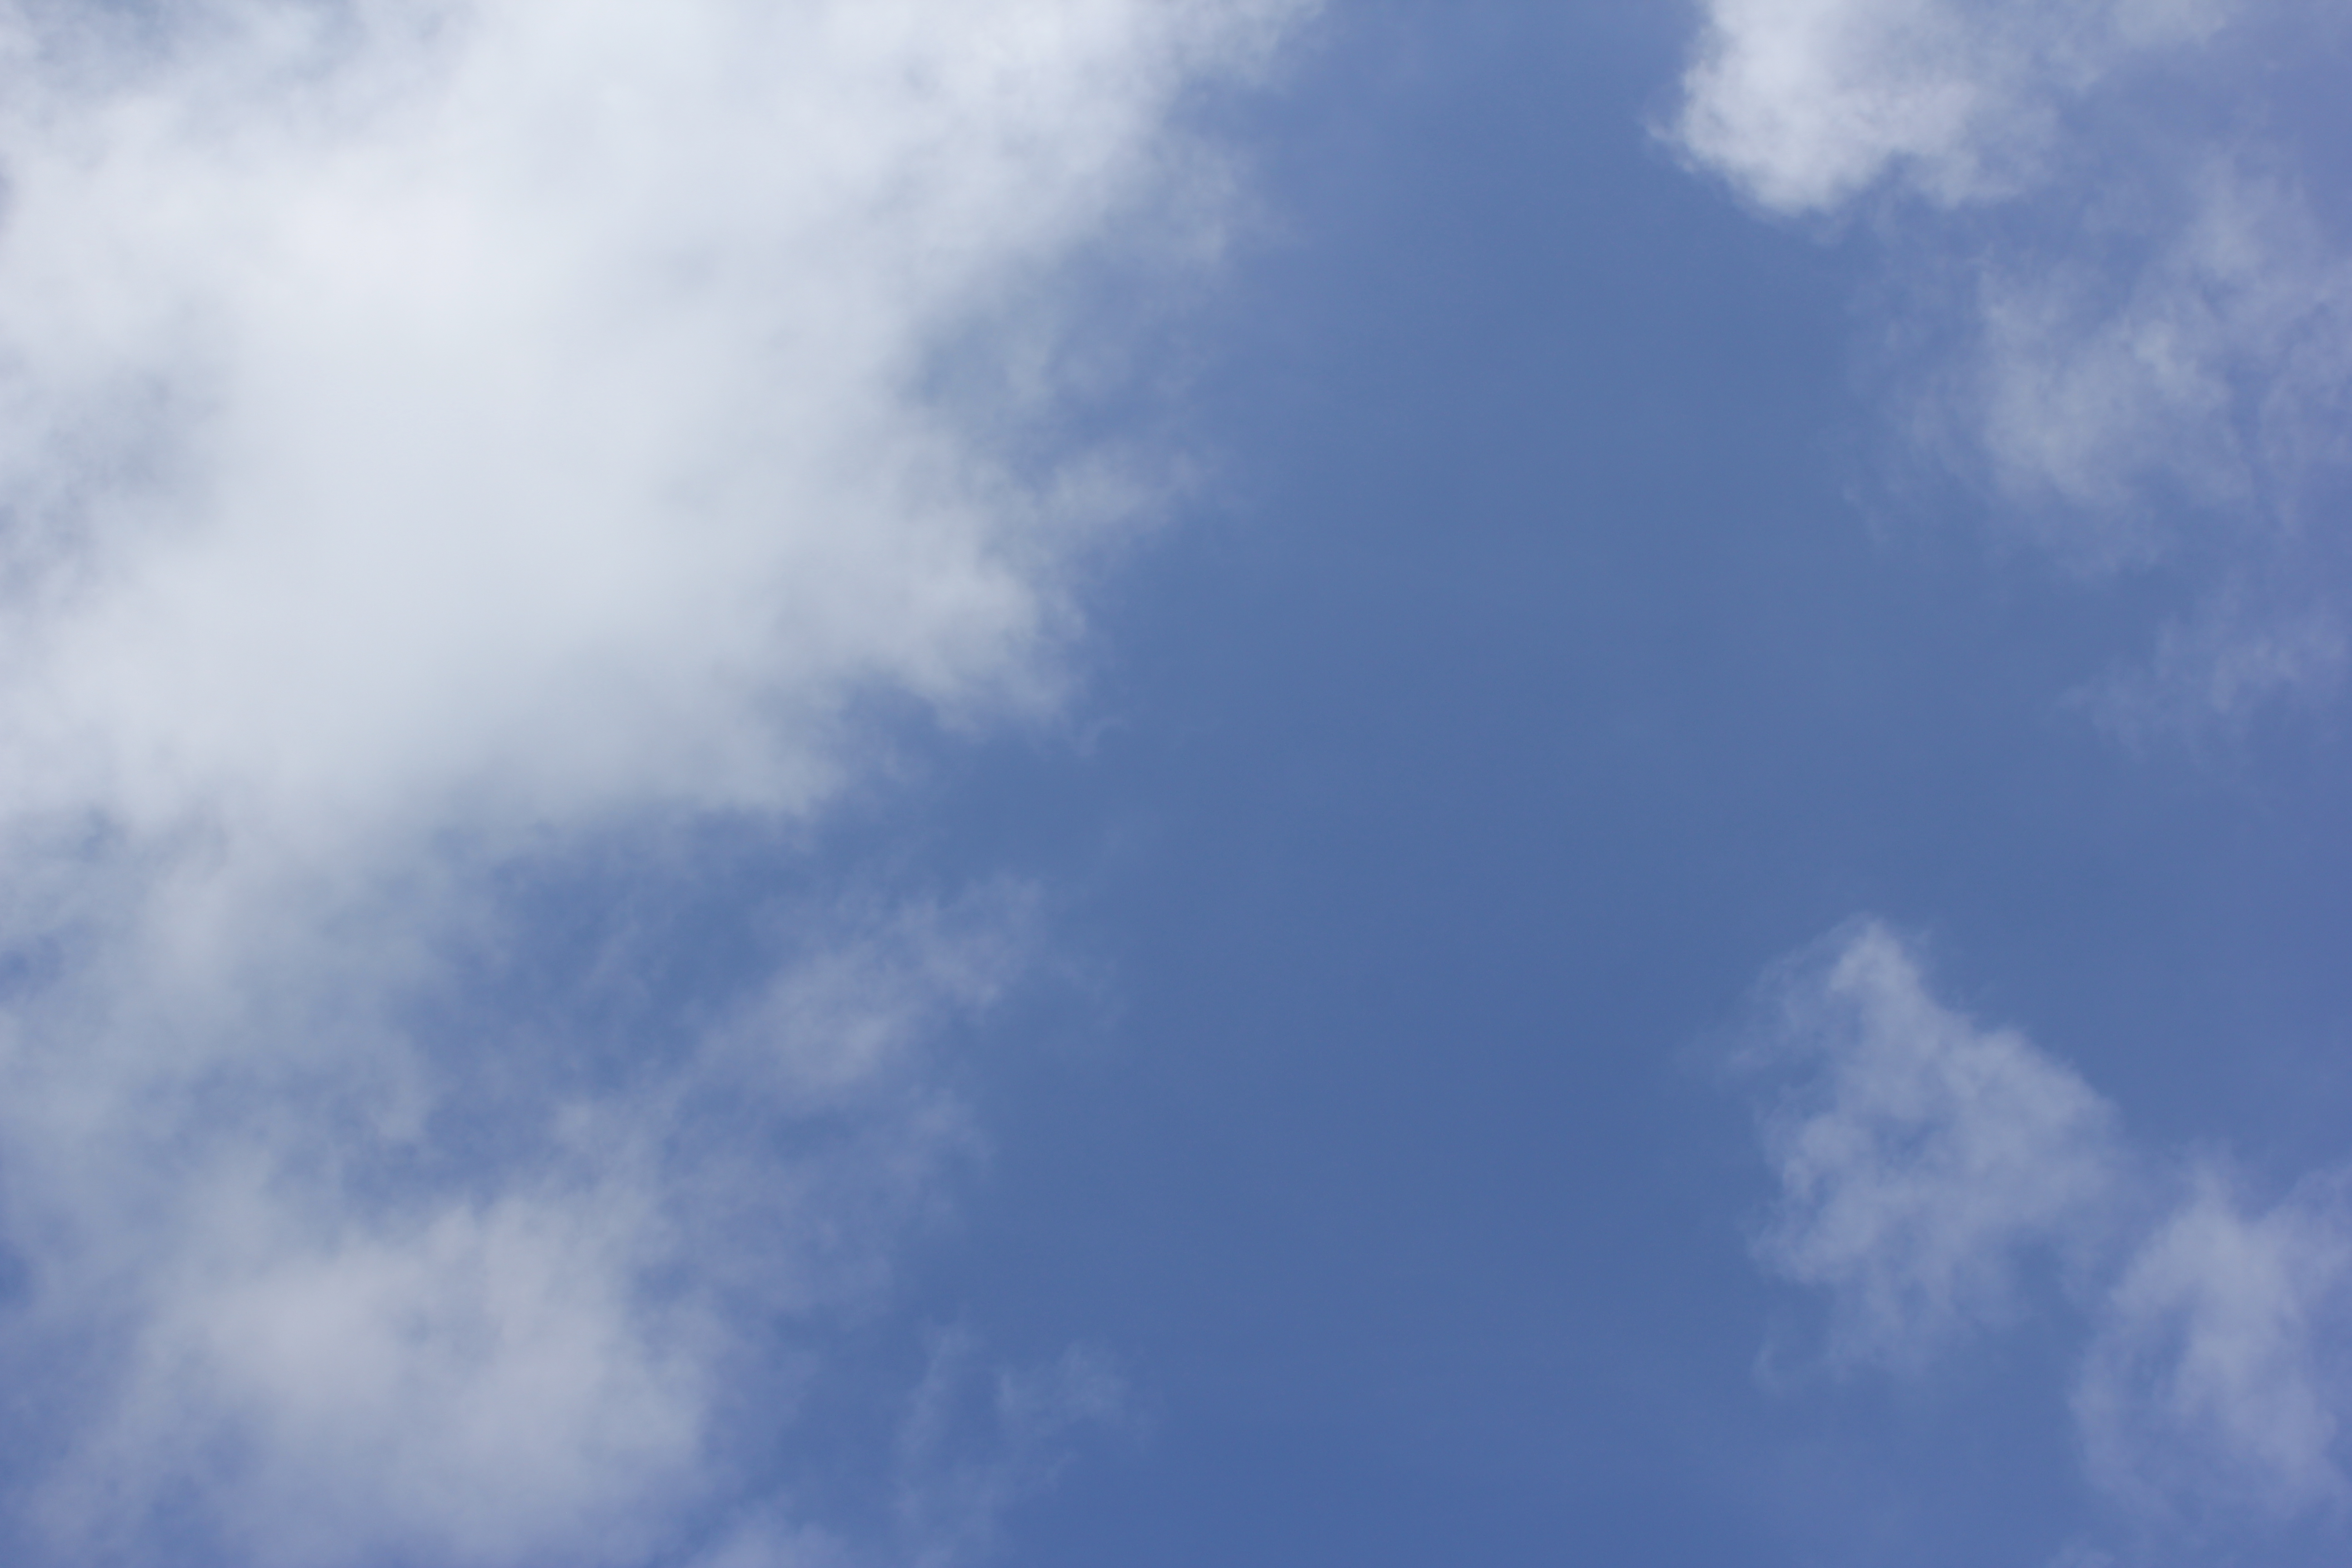
Cloud type: Nimbostratus